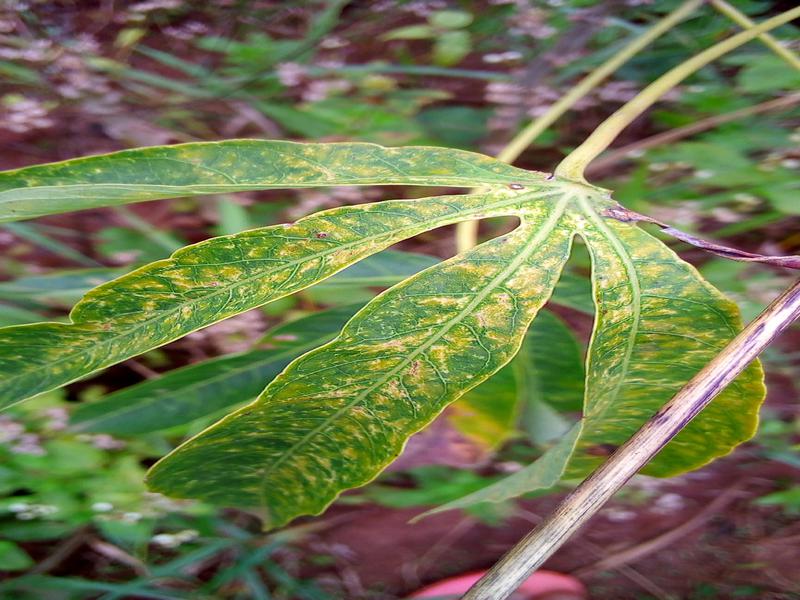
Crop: cassava
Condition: green_mottle